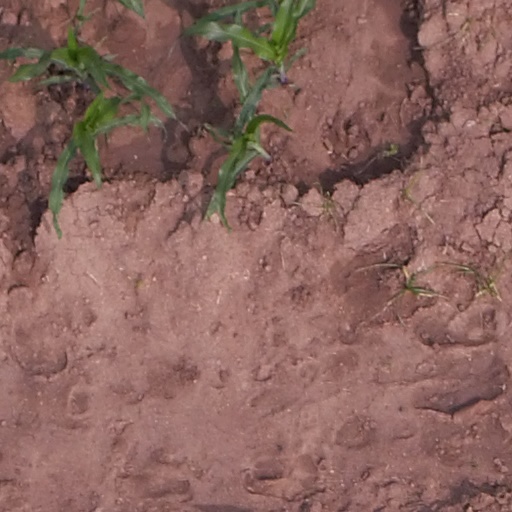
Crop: maize; corn